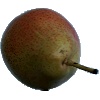
Label: Pear Forelle 1